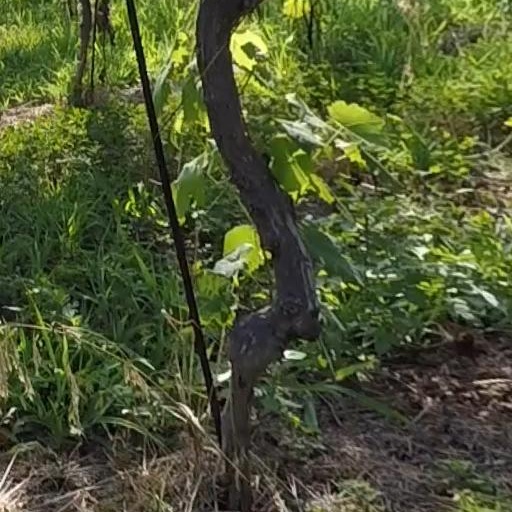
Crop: grape